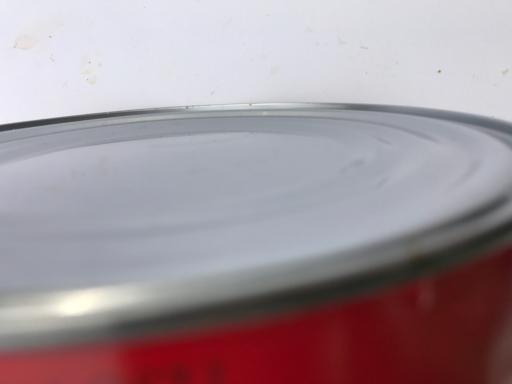
Label: metal